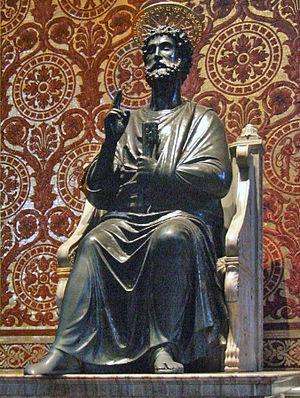
La basilique Saint-Pierre est le plus important édifice religieux du catholicisme. Elle est située au Vatican, sur la rive droite du Tibre, et sa façade s'ouvre sur la place Saint-Pierre.
Arnolfo di Cambio ou Arnolfo di Lapo, est un architecte, un sculpteur et peut-être un peintre, né à Colle di Val d'Elsa autour de 1245, et mort à Florence le 8 mars d'une année imprécisée entre 1302 et 1310. Sa contribution la plus haute à la culture figurative italienne fut de définir le nouveau style du gothique italien.
Cette liste présente les sculptures présentant des marques de frottement, généralement en lien avec une tradition incitant les passants à les toucher, caresser ou embrasser, généralement sur une partie spécifique telle que le pied ou les organes génitaux, parfois à cause d'une superstition.